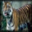
Label: tiger